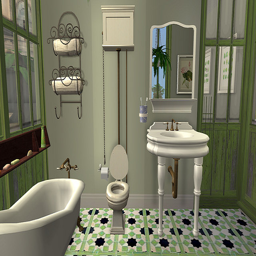
An animated old fashioned green toned bathroom with modern elements.
An animated version of a green old style bathroom.
computer generated image of a sink, toilet, and bathtub in a bathroom
A rendering of an old fashioned water closet.
A computer model of the bathroom complete with a tub, toilet and sink.